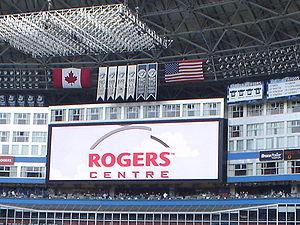
La Ligue américaine est l'une des deux ligues de la Ligue majeure de baseball aux États-Unis et au Canada. La ligue est créée en 1893 sous le nom de Western League et regroupe des franchises autour de la région des Grands Lacs. En 1900, elle prend son nom actuel et se proclame comme ligue majeure en 1901. Depuis 1903, le champion de la Ligue rencontre le champion de la Ligue nationale lors des Séries mondiales après la saison régulière. Après la saison 2018, les équipes de la Ligue américaine ont gagné 66 des 114 Séries mondiales.